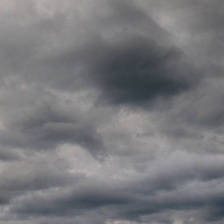
Cloud type: Altostratus